Piazza Duomo, Padua

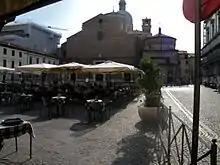
Piazza Duomo, Padua.

Piazza Duomo is a city square in Padua, Italy. It is located near Piazza dei Signori, Padua and contains the city’s cathedral.